Brian O'Rourke

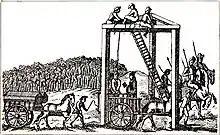
O'Rourke was convicted of "treason" and sentenced to death at Tyburn.

O'Rourke was transferred to the Tower of London, where he was kept in close custody as the legal argument began. Although treason trials in the Tudor period had more to do with political theatre than the administration of justice, the matter was not a foregone conclusion: there was a serious question over whether O'Rourke could be tried in England for treason committed in Ireland. The judges delivered a mixed, preliminary opinion, that the trial could go ahead under a treason statute enacted under King Henry VIII.